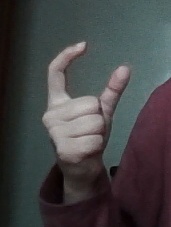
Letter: nun